Environmental toxicology

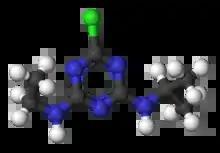
This is a 3D model of the herbicide atrazine.

For example, the chloroacetanilide class of herbicides is used worldwide in the control of weeds and grasses for agriculture. They are mainly used for crops such as corn, rice, soybean, sunflower, cotton, among others and are able to stay in the environment for long periods of time. Thus they can be found in soil, groundwater, and surface water due to soil erosion, leaching, and surface runoff. The amount of time they stay in the environment depends on the soil type and climate conditions like temperature and moisture. Chloroacetanilide herbicides include acetochlor, alachlor, among others. They are all listed as B2, L2, and C classes of carcinogens by the U.S. EPA.